Alaji Basalts

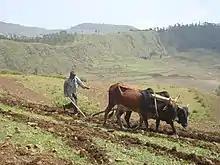
The Bi’en ridge near Hagere Selam in the Tigray Region is composed of Alaji Basalts. Weathering of the rock has led to the occurrence of fertile Luvisols

The Alaji Basalts hold alternating layers of rhyolitic and basaltic rocks. Its thickness varies between 80 and 220 metres. The upper layer is capped by trachytic materials. The lower part of the Alaji Basalts is composed of medium- to fine-grained basalts. The middle succession holds elongated plagioclase-dominated trachytes. The mineralogy of the basaltic rocks is marked by well-aligned elongated pyroxenes and micro-plagioclases. In the mineralogy of the trachytes one notices especially the by twinning of feldspar minerals and a small amount of altered pyroxenes.